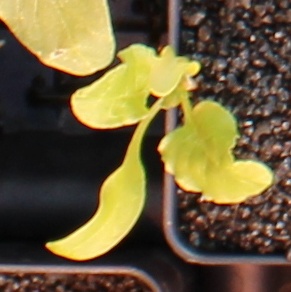
Label: Sugar beet